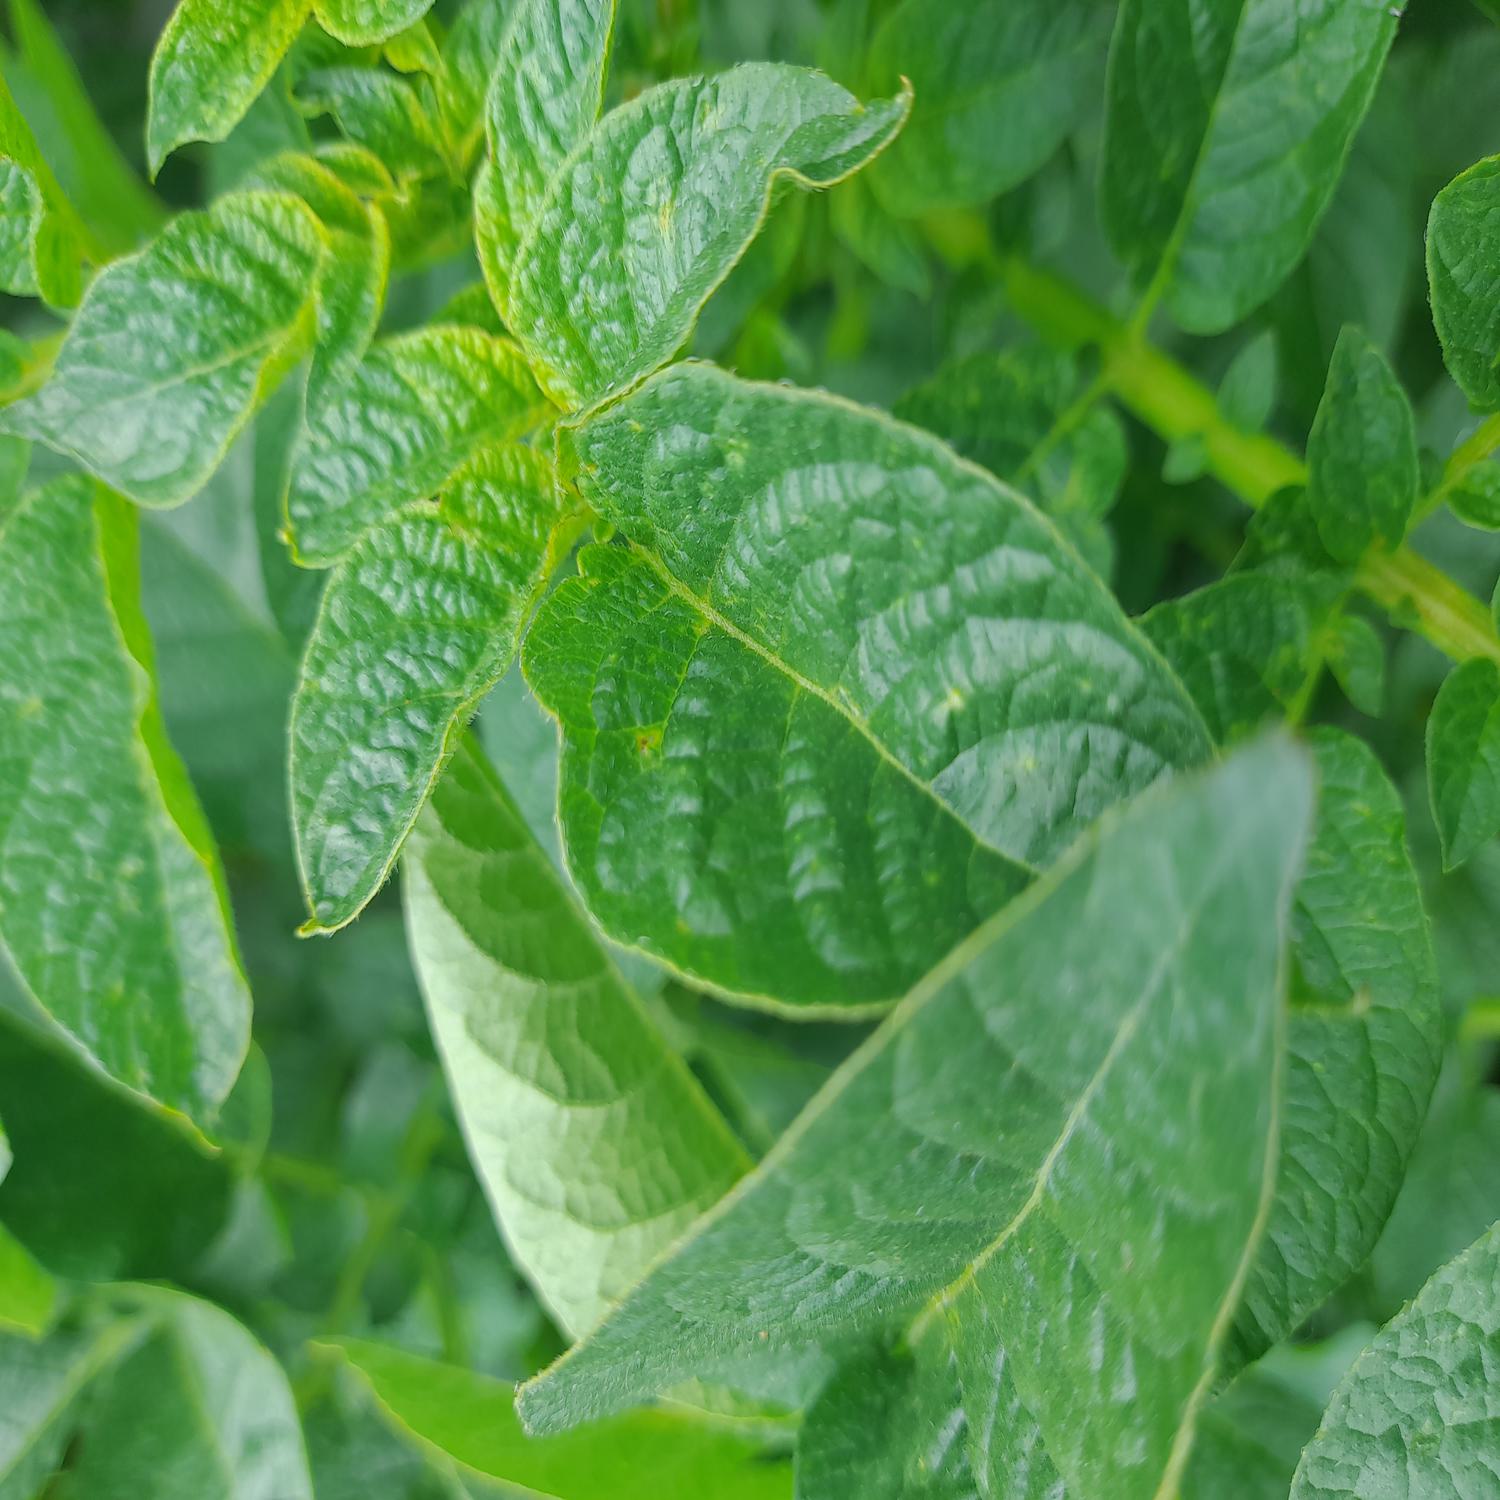
Label: Virus